Iowa State Capitol

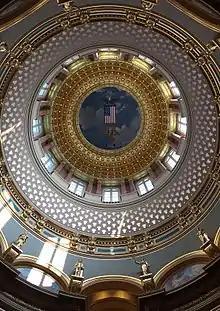

While its primary use is as the house of the legislative branch of Iowa government, the Capitol also functions as a living museum and state and international cultural facility.